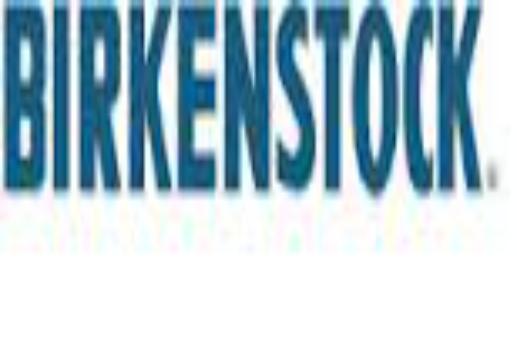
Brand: Birkenstock
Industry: Clothes